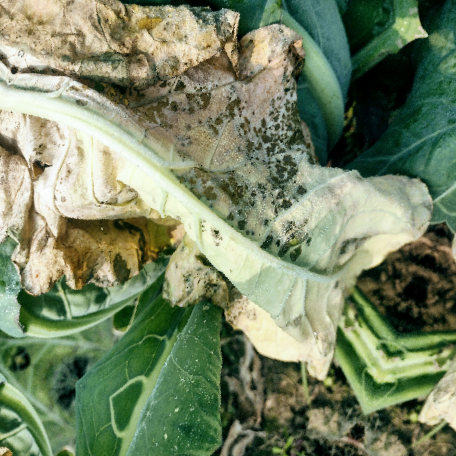
Label: Downy Mildew